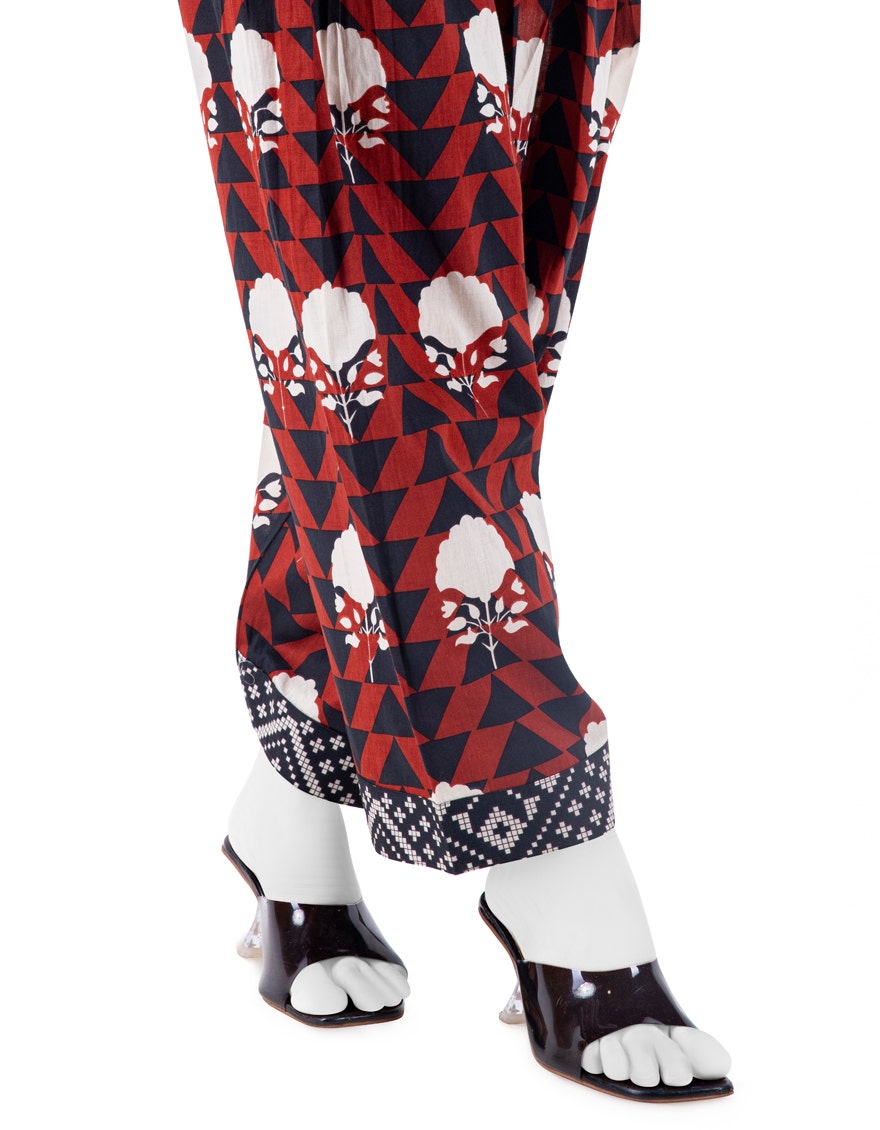
red multi geometrical print pants